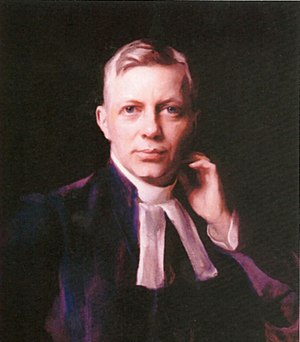
George Bell
George Bell, Biskop af Chichester, malet af Philip de László i 1931
George Kennedy Allen Bell var britisk teolog, biskop i Church of England og en fremtrædende repræsentant for den økumeniske bevægelse i begyndelsen af 1900-tallet. Han var modstander af den engelske luftkrigsstrategi under anden verdenskrig og er især kendt for sit freds- og forsoningsarbejde. Han er en anglican saint.